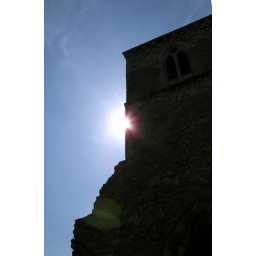
Taken from the back of clock tower with the sun just peeking around the corner of it.